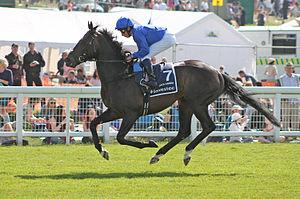
William Buick, né le 22 juillet 1988) est un jockey britannique, spécialisé dans les courses de plat.